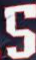
Number: 5